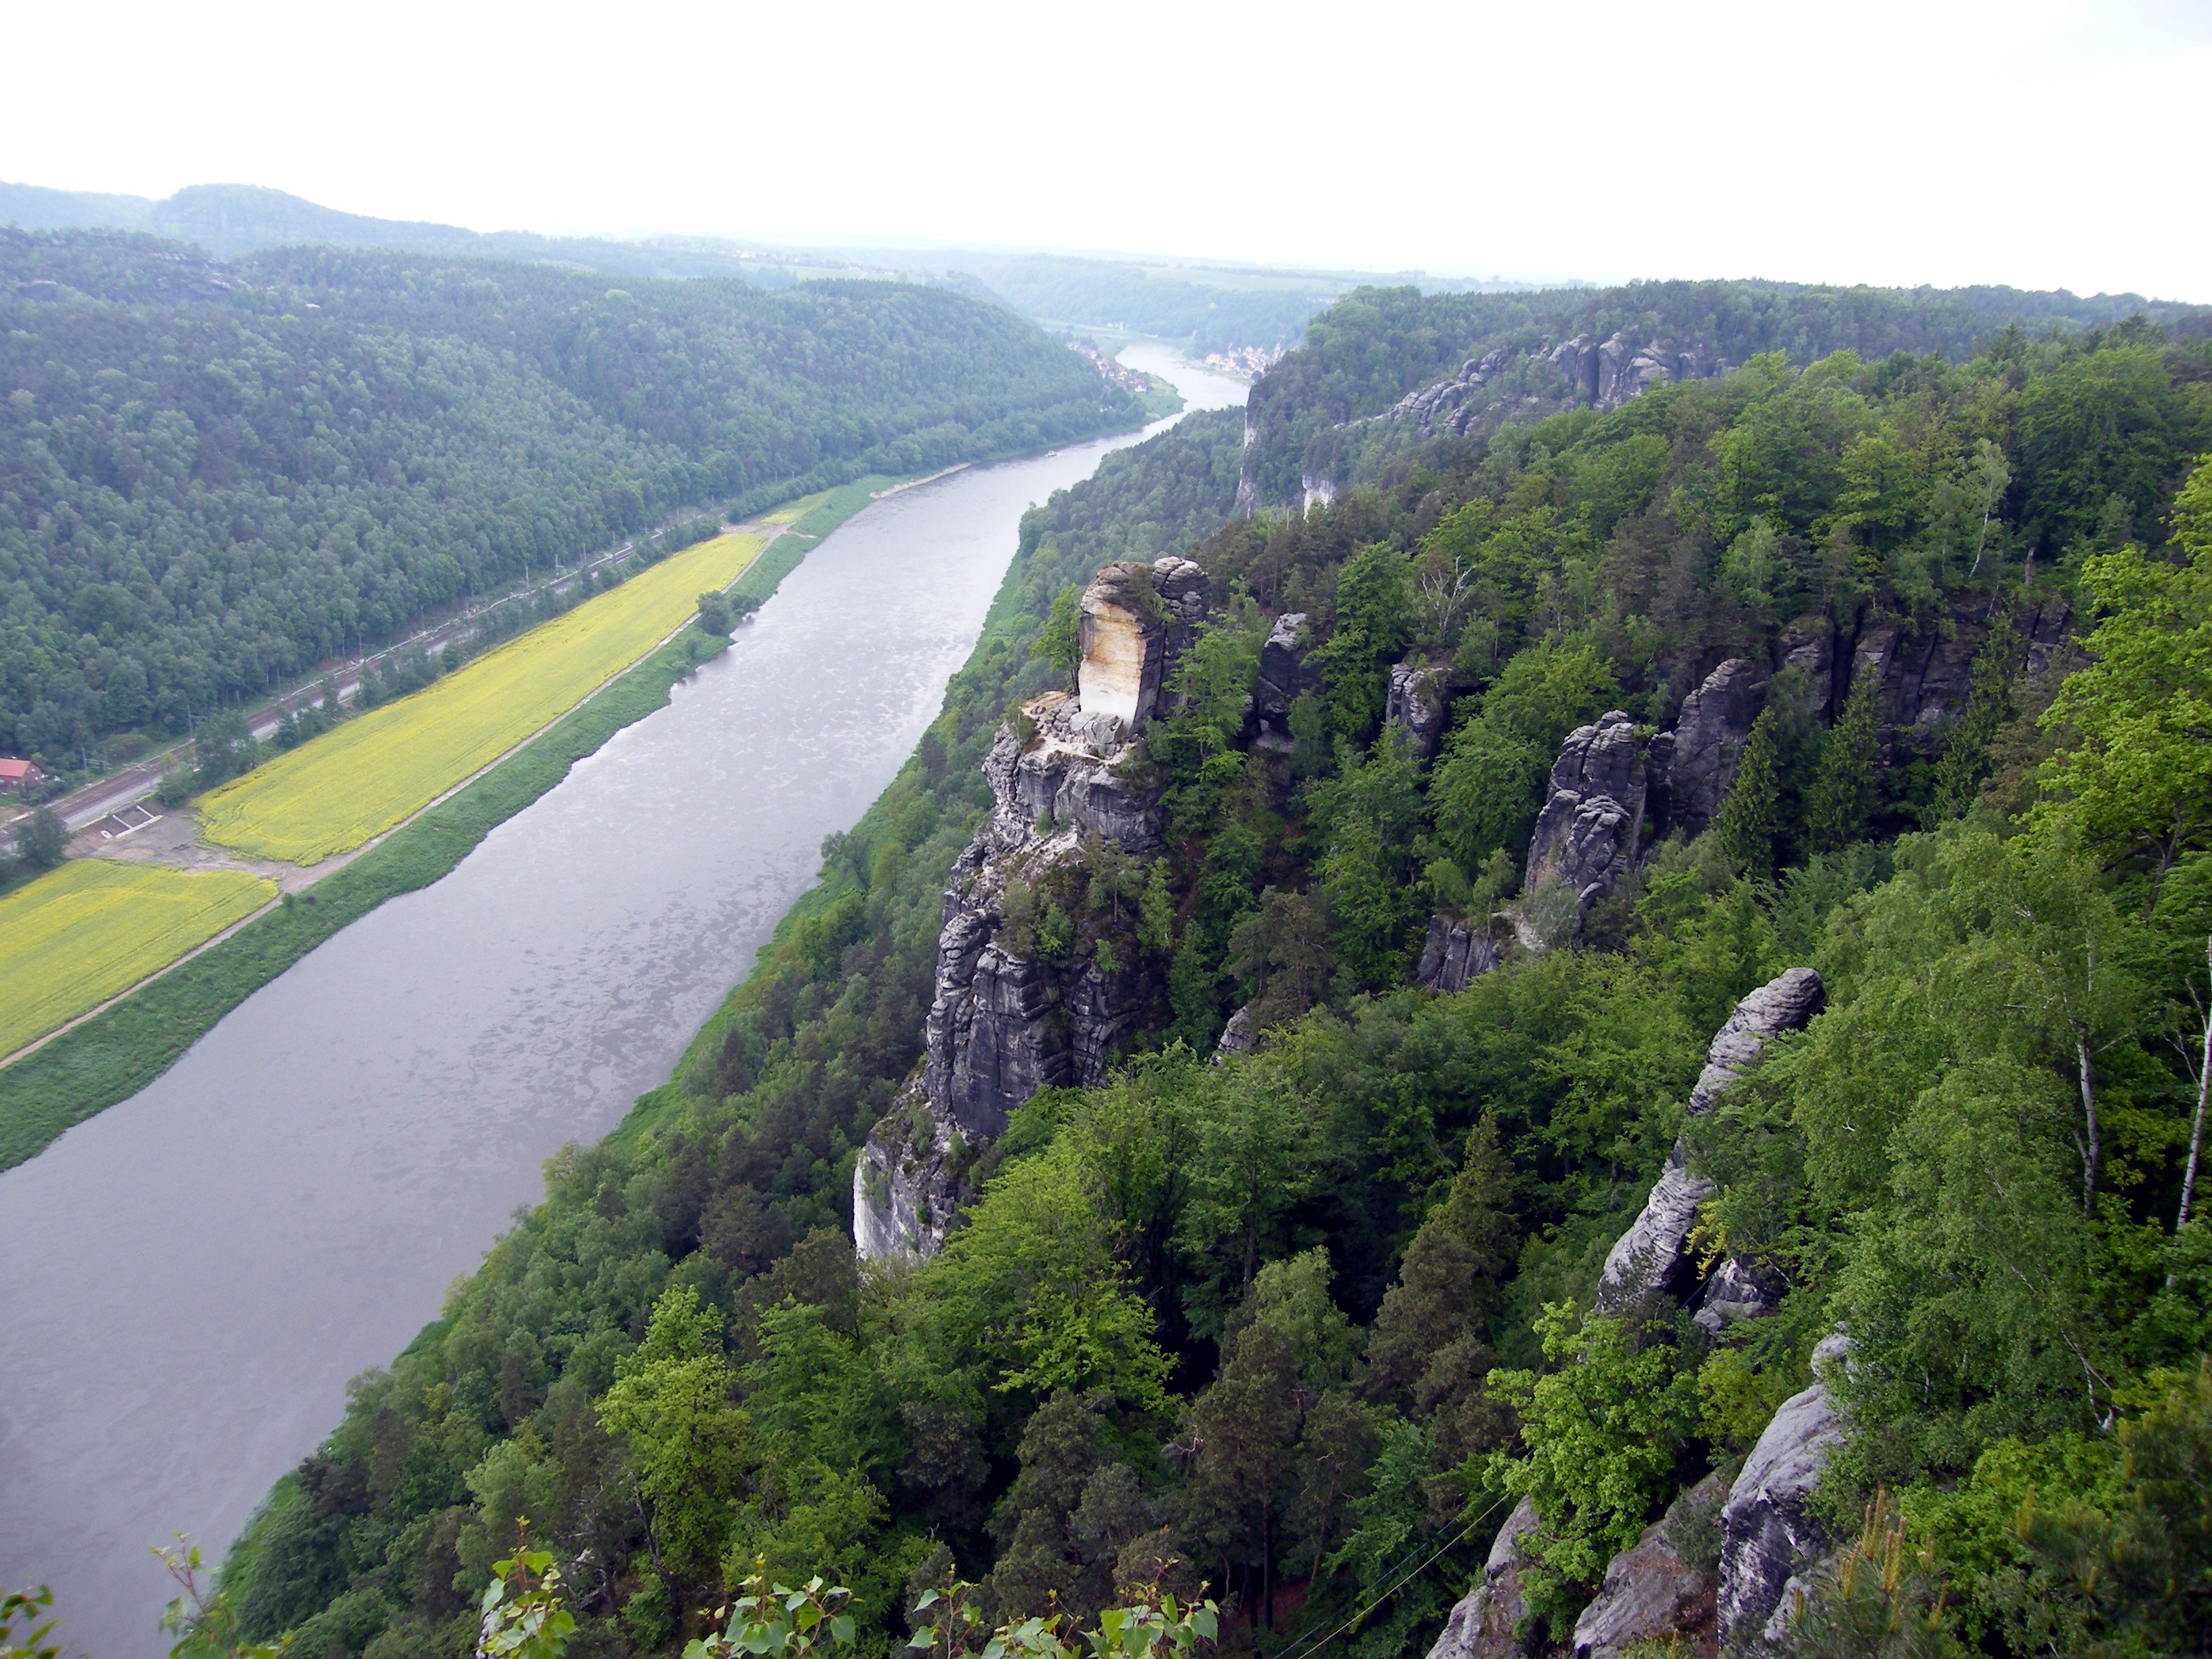
mountain, river, valley, mountain range, fjord, reservoir, cross, plateau, germany, ecosystem, elbe, bastei, hamburg, nature conservation, meissen, wittenberg, saxon switzerland, pirna, aerial photography, mountain pass, schrammsteine, hill station, magdeburg, elbe sandstone mountains, high water, geological phenomenon, riesa